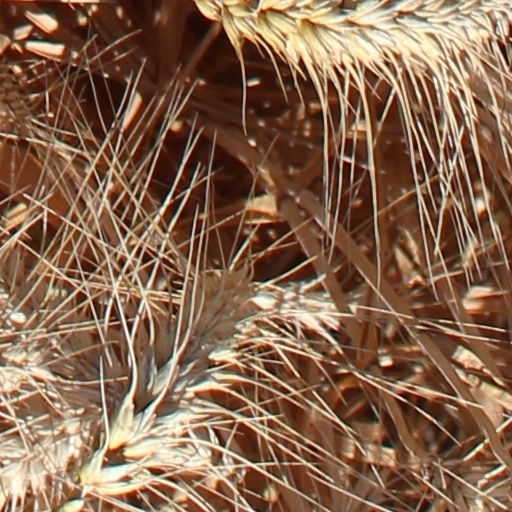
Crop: wheat